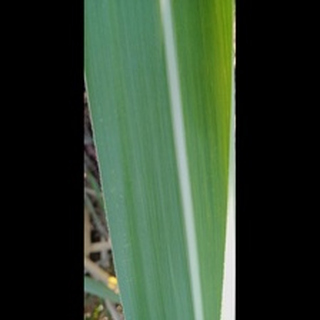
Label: healthy_sugarcane